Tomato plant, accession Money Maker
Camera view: bottom (45 deg); turntable rotation: 0 degrees
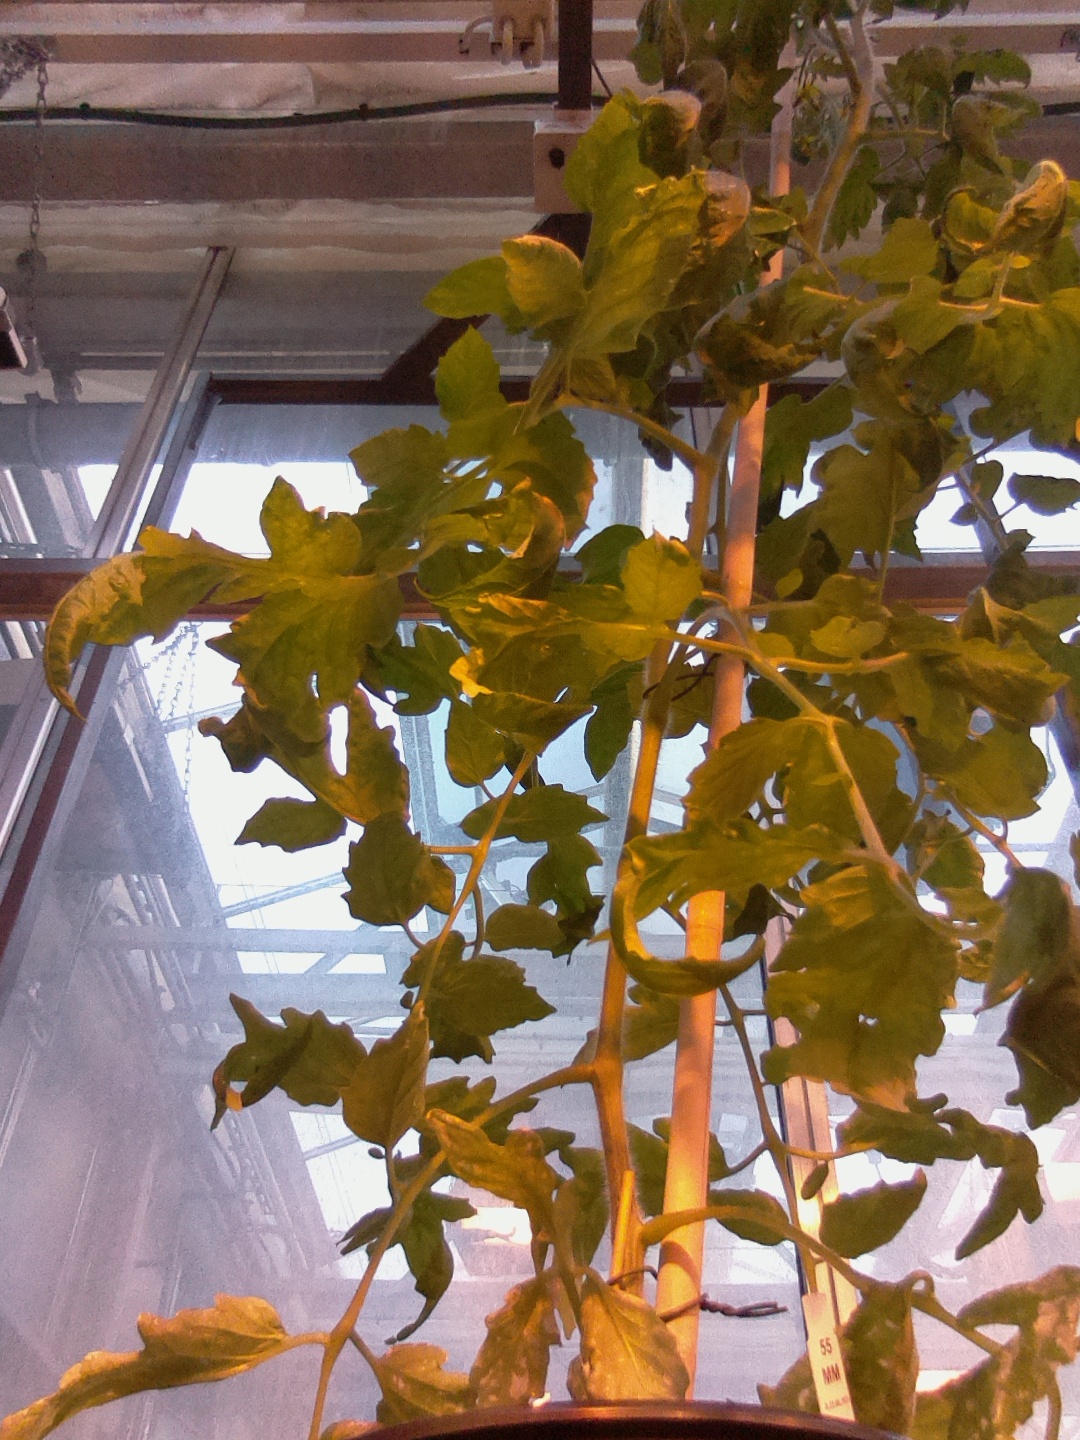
BBCH growth stage 67: Full flowering, 70%-80% of flowers open, more petals falling